Facial recognition system

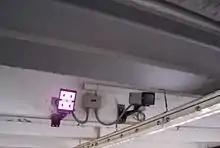
Swiss European surveillance: face recognition and vehicle make, model, color and license plate reader

The Australian Border Force and New Zealand Customs Service have set up an automated border processing system called SmartGate that uses face recognition, which compares the face of the traveller with the data in the e-passport microchip. All Canadian international airports use facial recognition as part of the Primary Inspection Kiosk program that compares a traveler face to their photo stored on the ePassport. This program first came to Vancouver International Airport in early 2017 and was rolled up to all remaining international airports in 2018–2019.